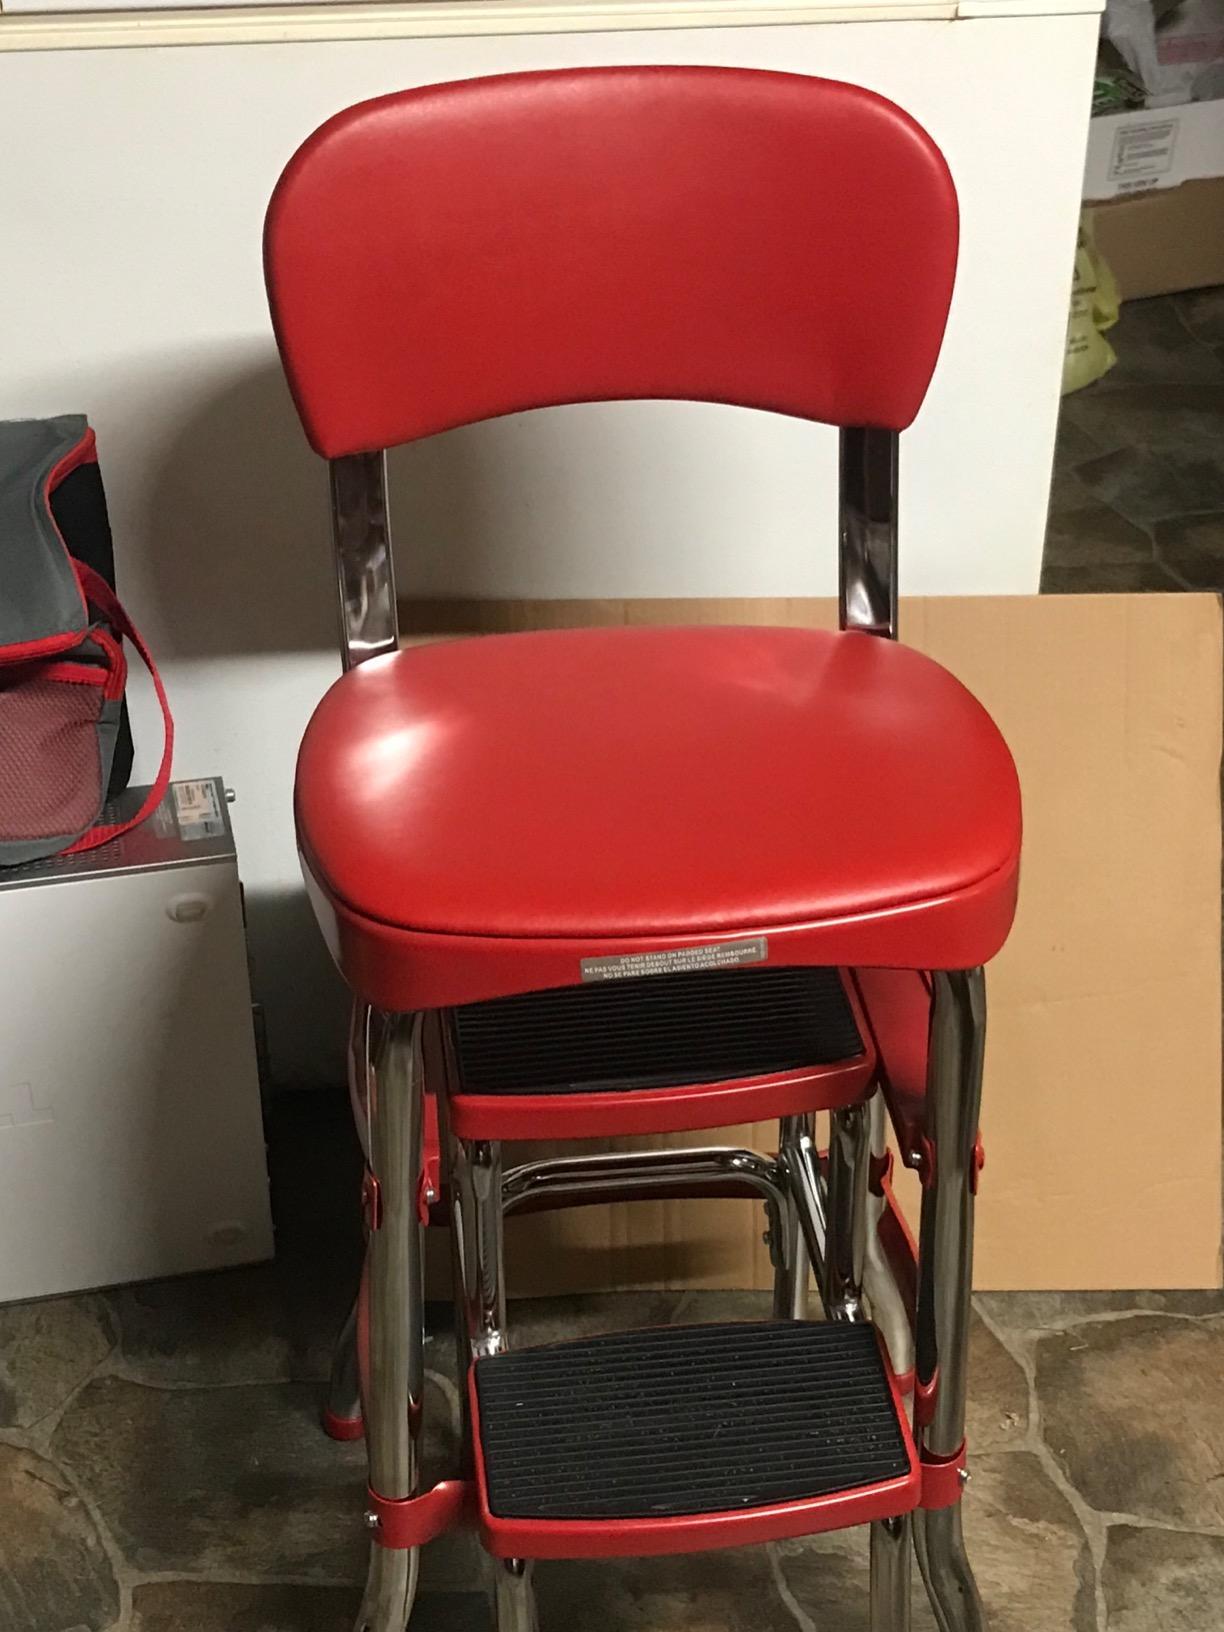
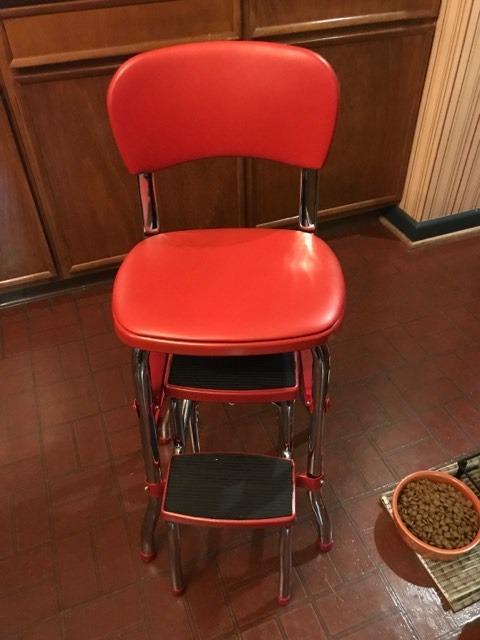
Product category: items_chair
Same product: yes